Jean-Charles Laveaux

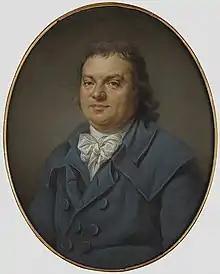
Photo of Jean-Charles Laveaux

Jean-Charles Laveaux (17 November 1749, Troyes – 15 March 1827, Paris) was a French grammarian and translator.